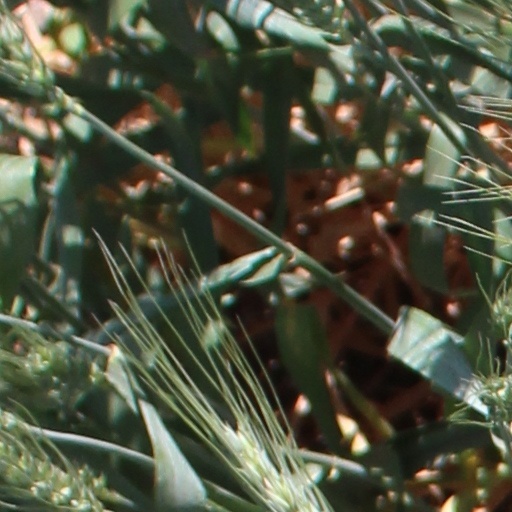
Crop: wheat